Rajasthan

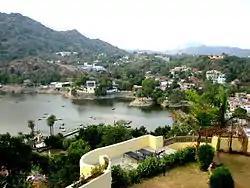
Mount Abu.

The Aravalli Range runs across the state from the southwest peak Guru Shikhar (Mount Abu), which is in height, to Khetri in the northeast. This range divides the state into 60% in the northwest of the range and 40% in the southeast. The northwest tract is sandy and unproductive with little water but improves gradually from desert land in the far west and northwest to comparatively fertile and habitable land towards the east. The south-eastern area, higher in elevation (100 to 350 m above sea level) and more fertile, has a very diversified topography. In the south lies the hilly tract of Mewar. In the southeast, a large area within the districts of Kota and Bundi forms a tableland. To the northeast of these districts is a rugged region (badlands) following the line of the Chambal River. Farther north the country levels out; the flat plains of the northeastern Bharatpur district are part of an alluvial basin. Merta City lies in the geographical center of Rajasthan.